BTS Skytrain

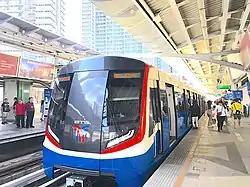
Changchun Railway Vehicles train (EMU-B3)

The rolling stock of BTS Skytrain, in use when the line opened in 1999, consisted of 35 Siemens Modular Metro trains from Siemens. These initial trains had three cars, two motor cars and one trailer in the center. The Sukhumvit Line used 20 trains, and the Silom Line had 15.